Prehistoric Iberia

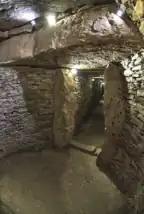

In the 6th millennium BC, Andalusia experiences the arrival of the first agriculturalists. Their origin is uncertain, but they arrive with already developed crops (cereals and legumes). The presence of domestic animals instead is unlikely, as only pig and rabbit remains have been found and these could belong to wild animals. They also consumed large amounts of olives but it's uncertain too whether this tree was cultivated or merely harvested in its wild form. Their typical artifact is the La Almagra style pottery, quite variegated.